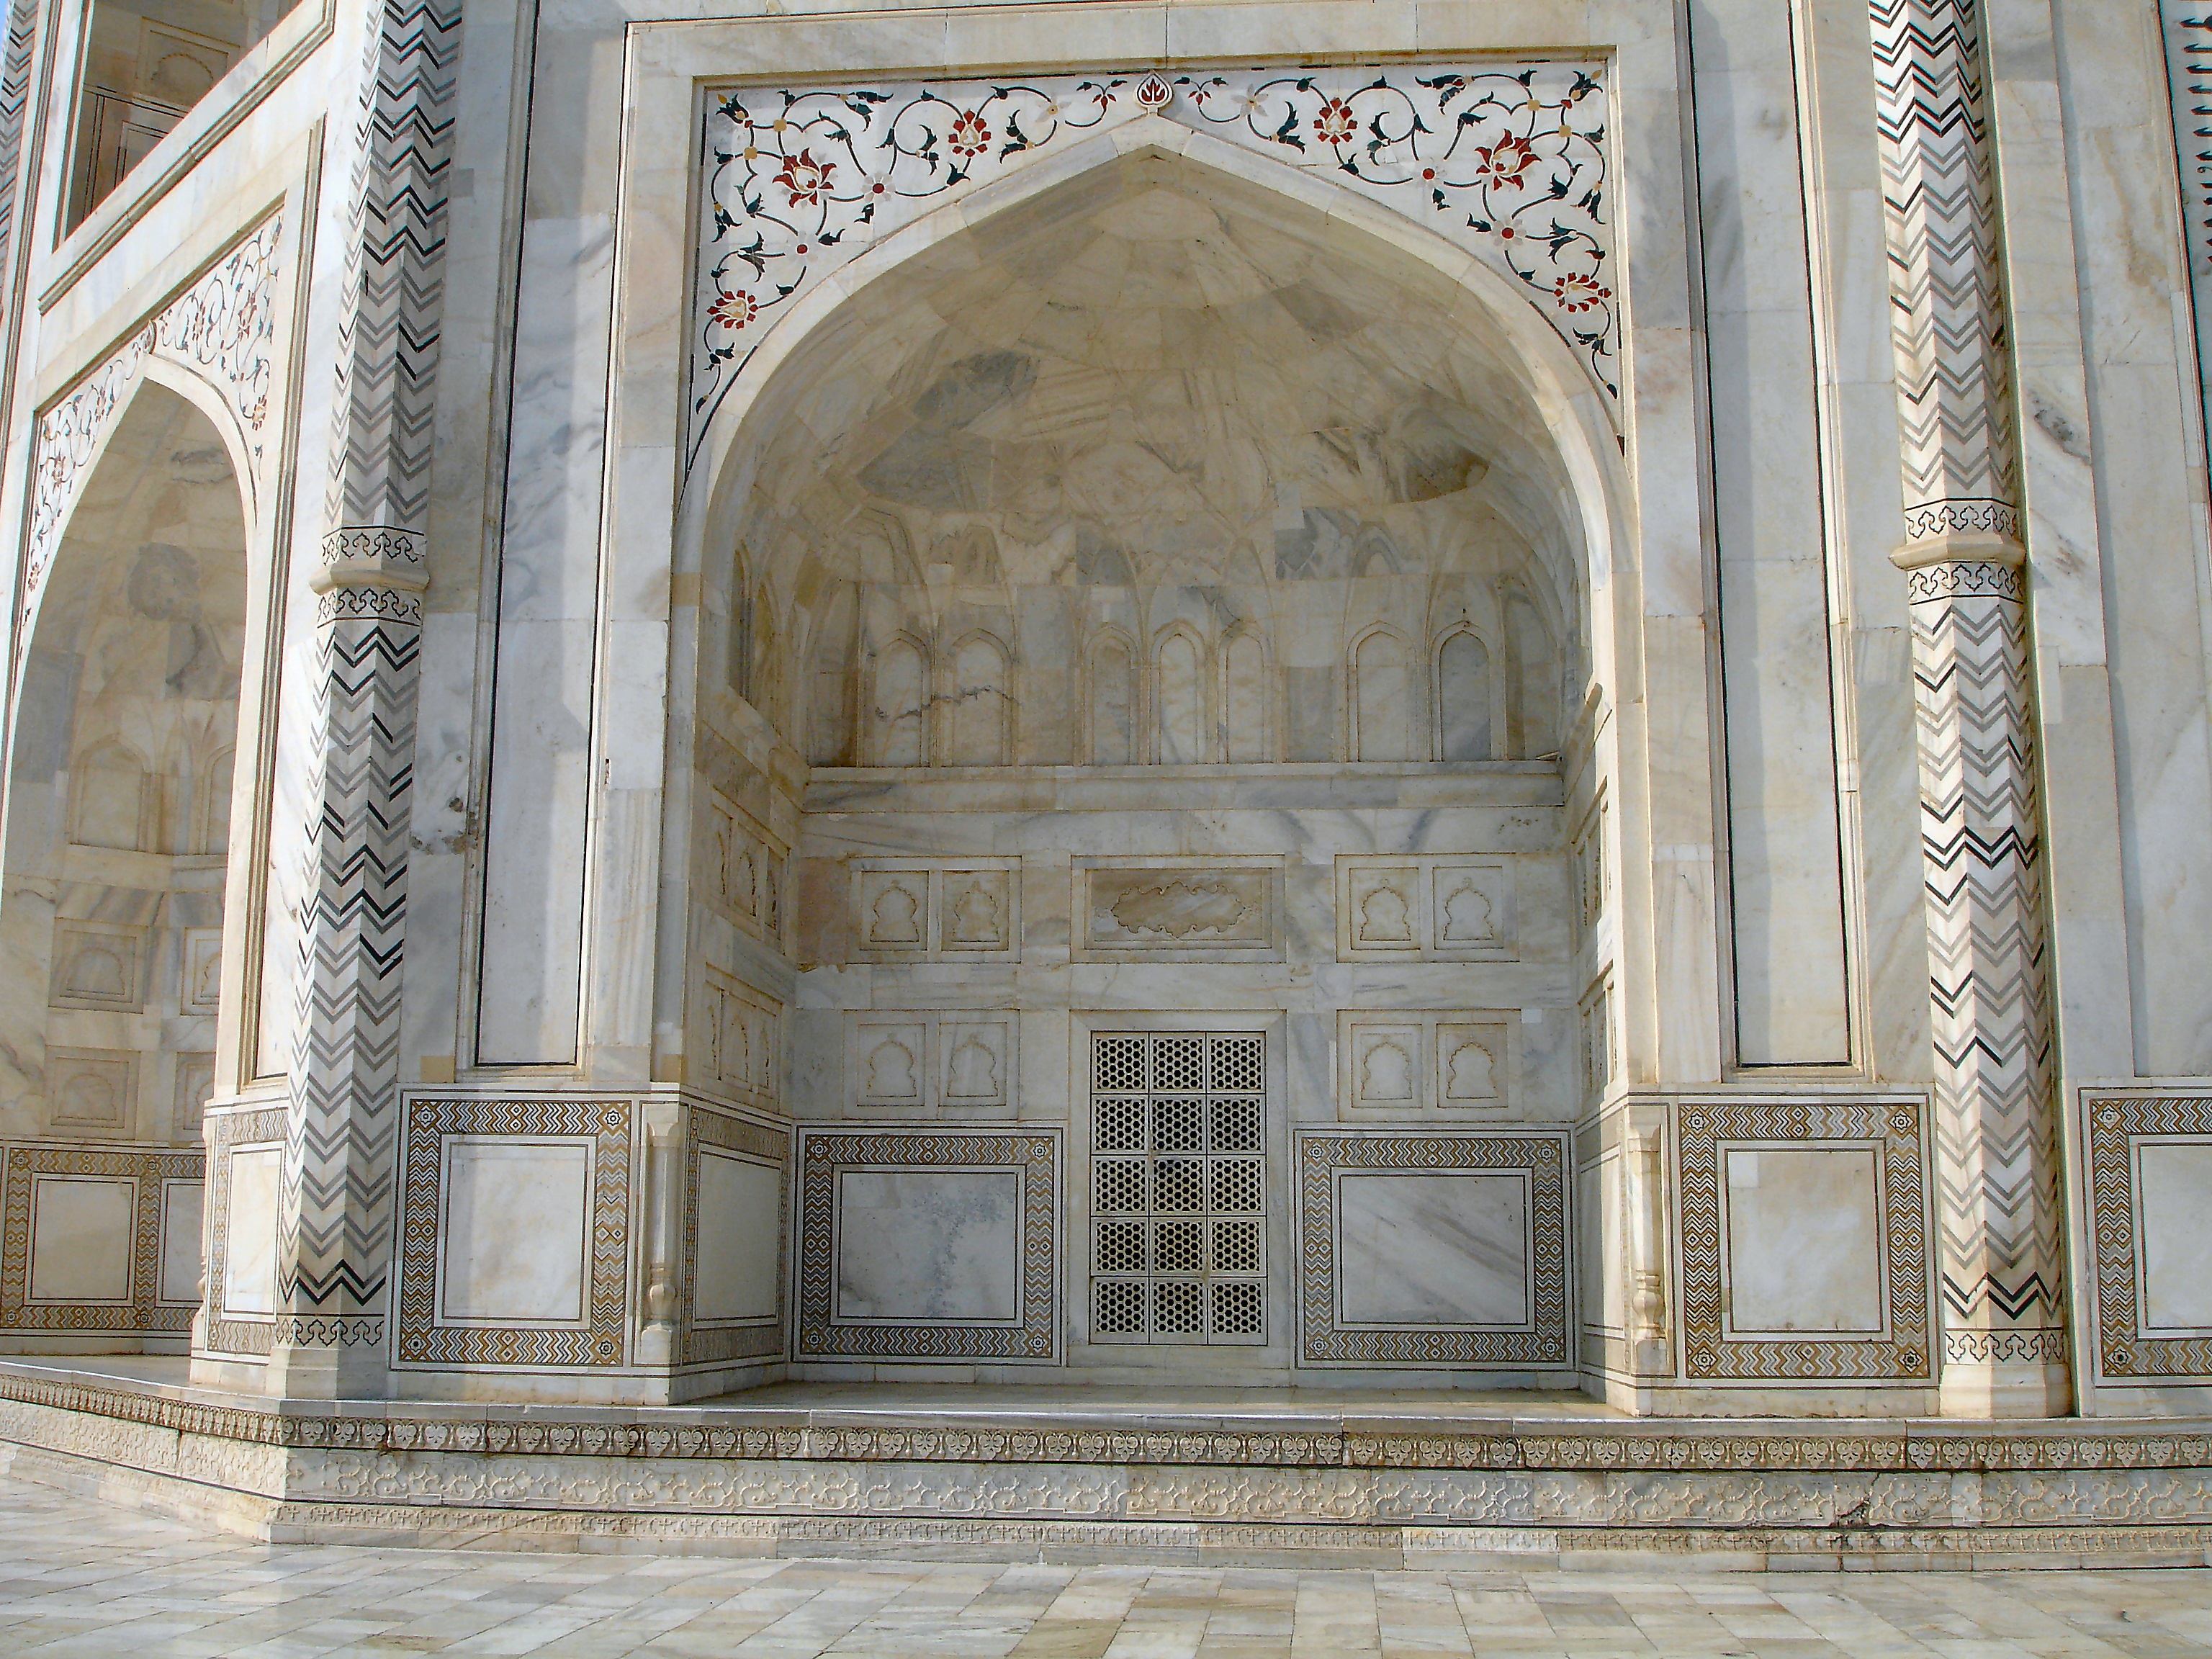
architecture, building, palace, monument, arch, facade, church, cathedral, chapel, place of worship, taj mahal, baptistery, world heritage, monastery, synagogue, unesco, india, basilica, agra, stone carving, ancient history, ancient roman architecture, byzantine architecture, marble mausoleum